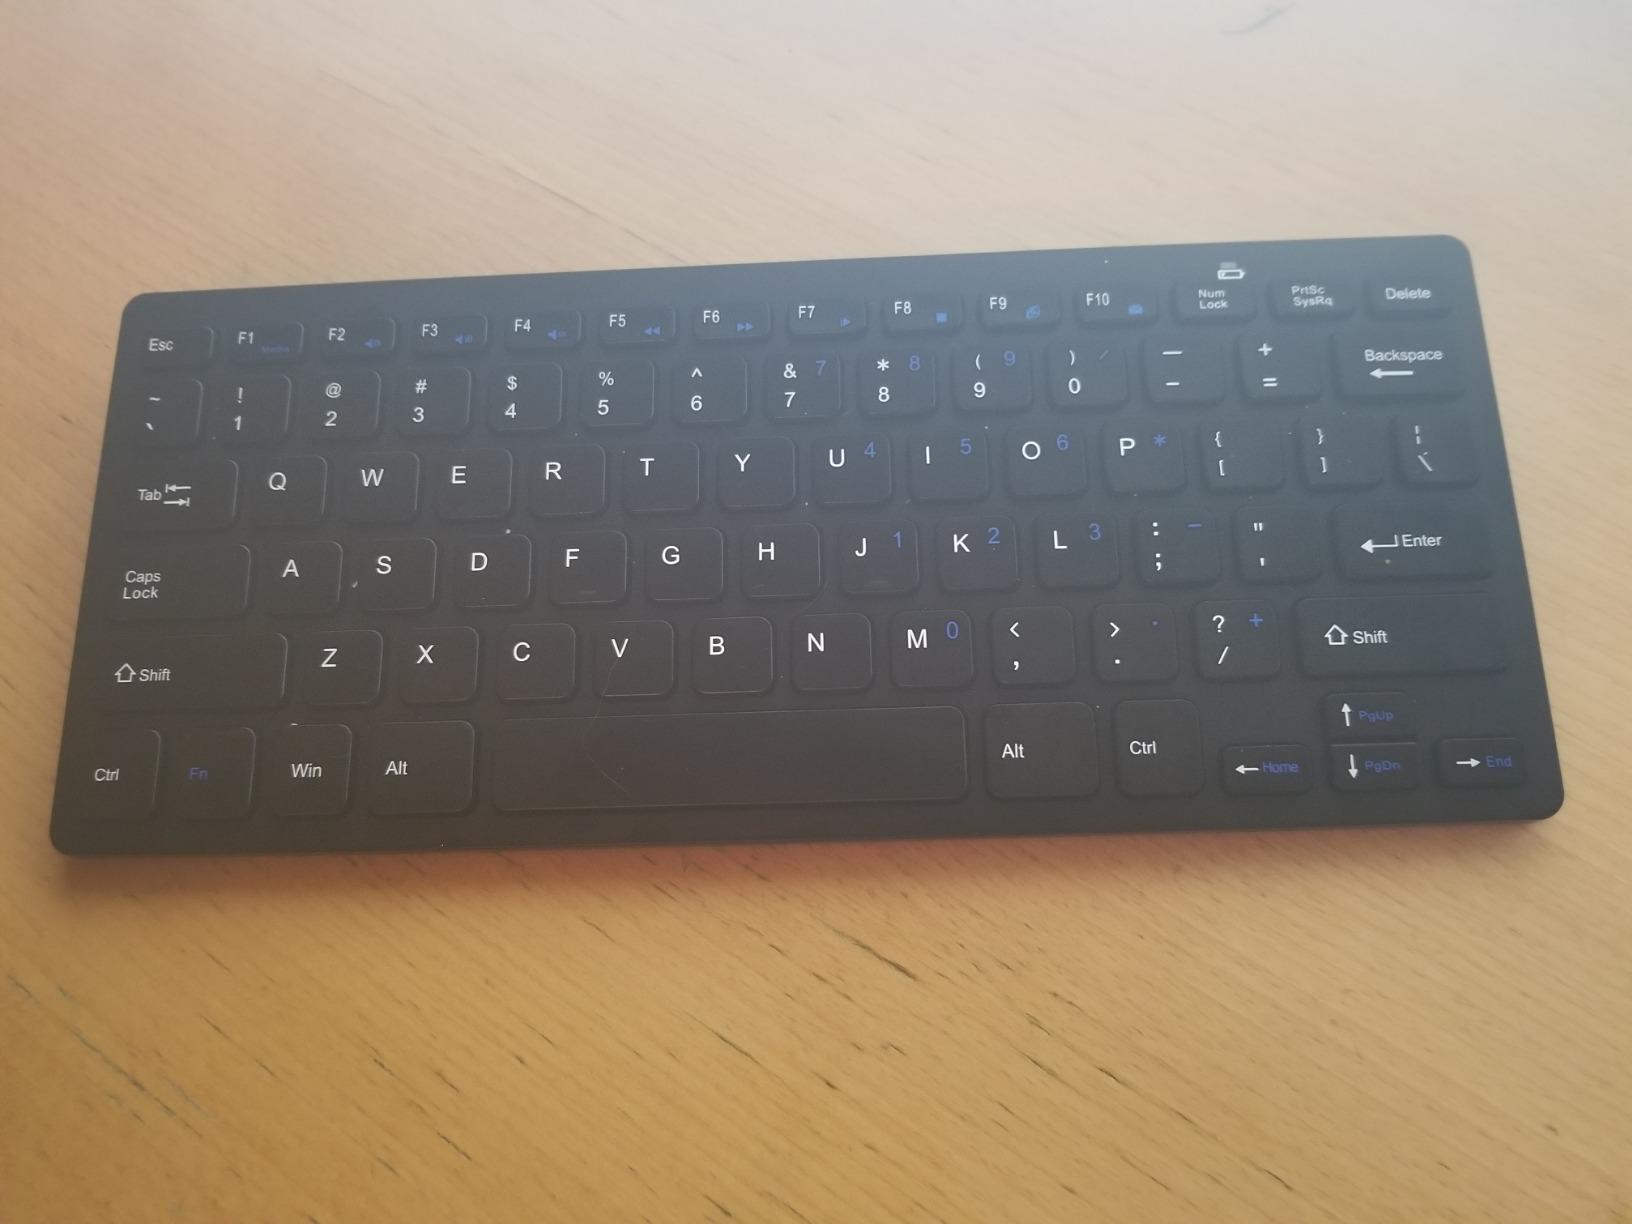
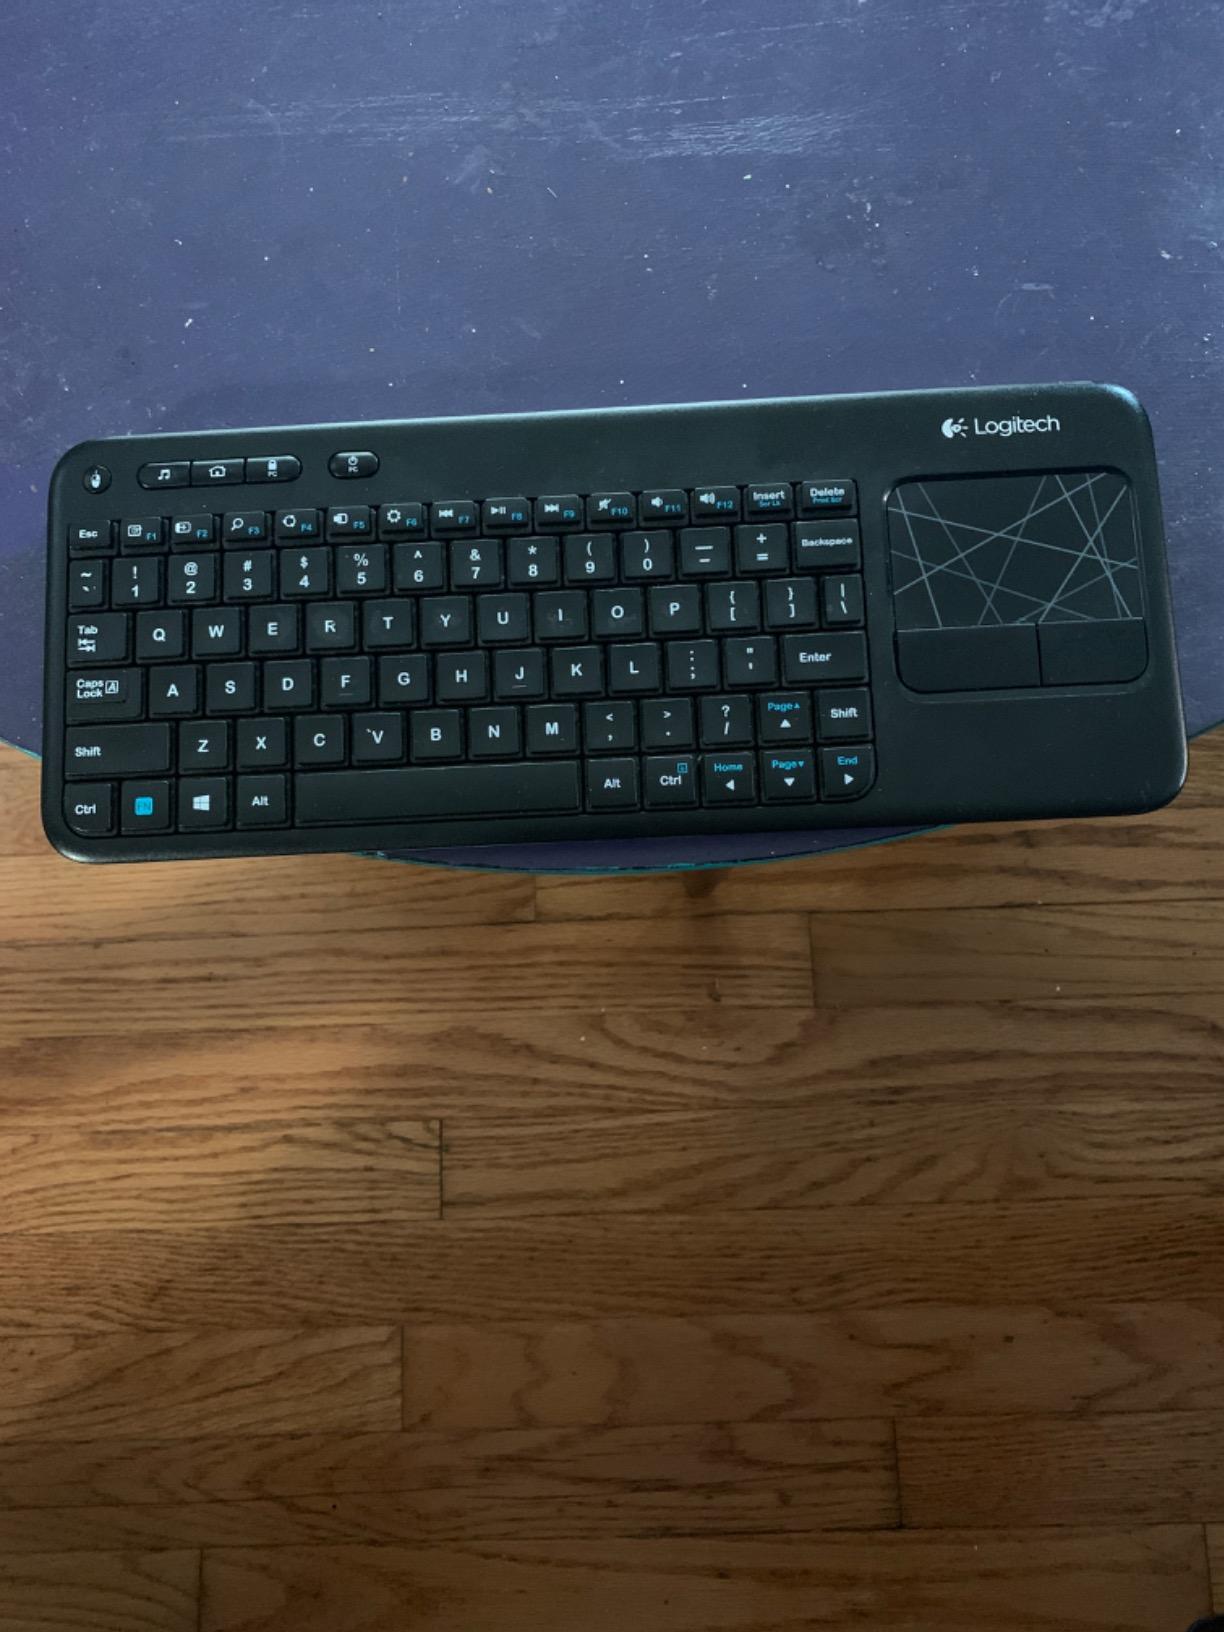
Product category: keyboard
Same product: no